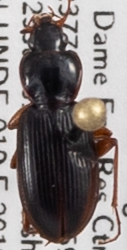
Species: Synuchus impunctatus
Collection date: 2018-07-25
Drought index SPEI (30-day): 0.458
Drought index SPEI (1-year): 0.866
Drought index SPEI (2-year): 2.09